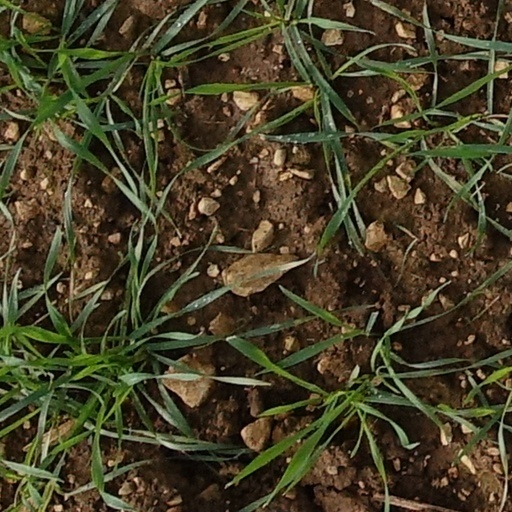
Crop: wheat